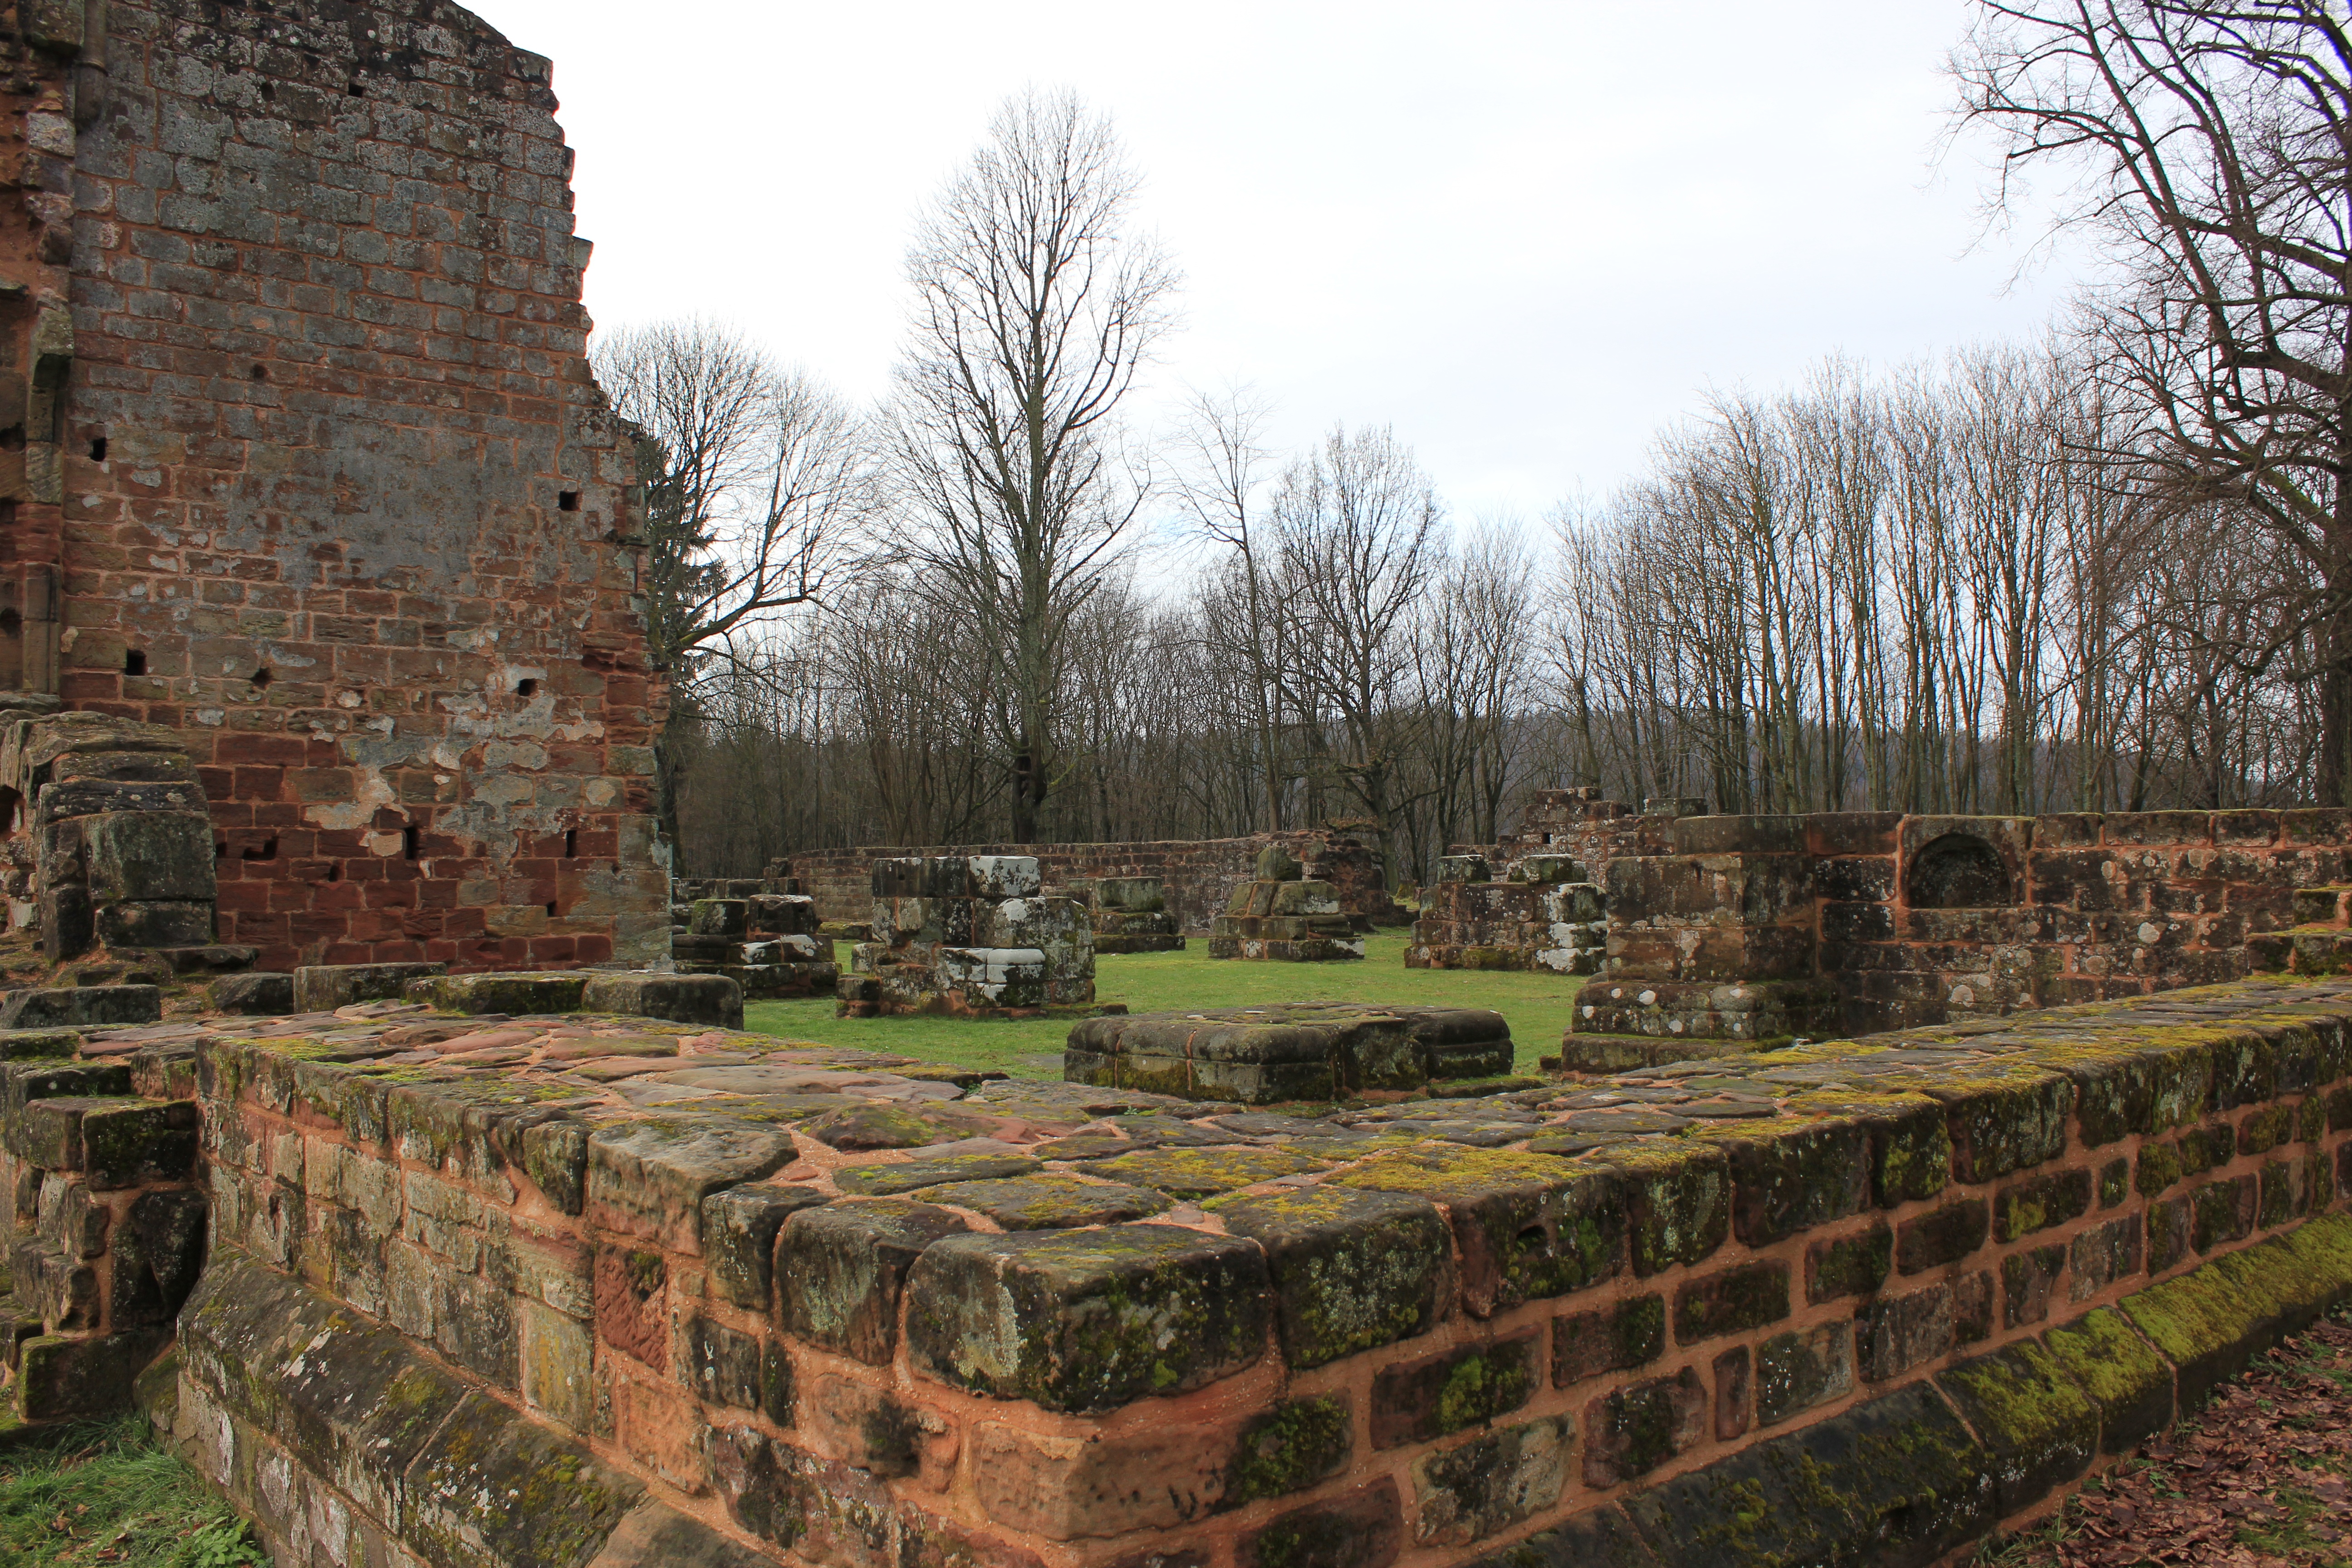
old, castle, ruin, waterway, destroyed, places of interest, ruins, monastery, historically, middle ages, monastery ruins, remains of a wall, archaeological site, ancient history, woerschweiler